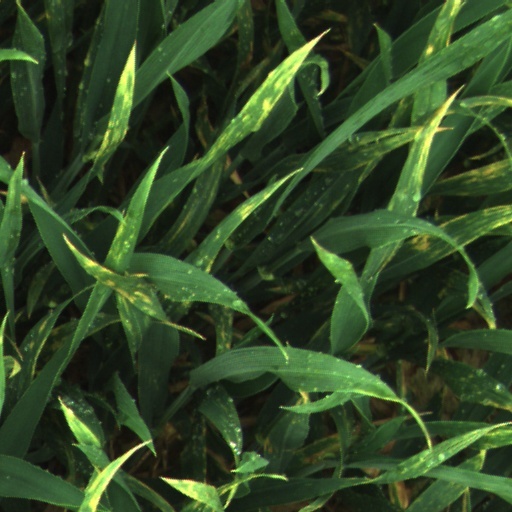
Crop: wheat